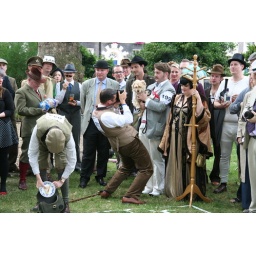
While a small dog gets the pap treatment, the next contestant secretes his sandwich in a game bag